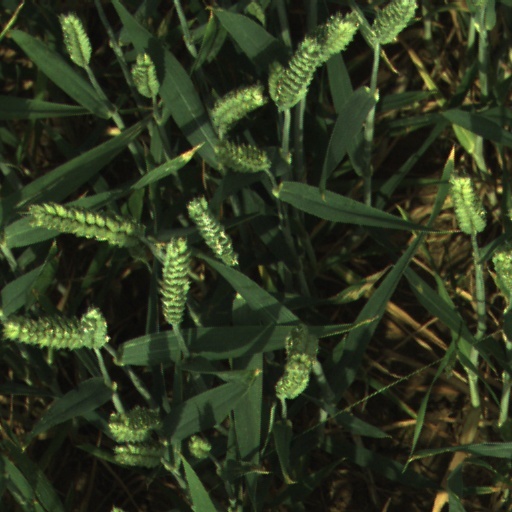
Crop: wheat